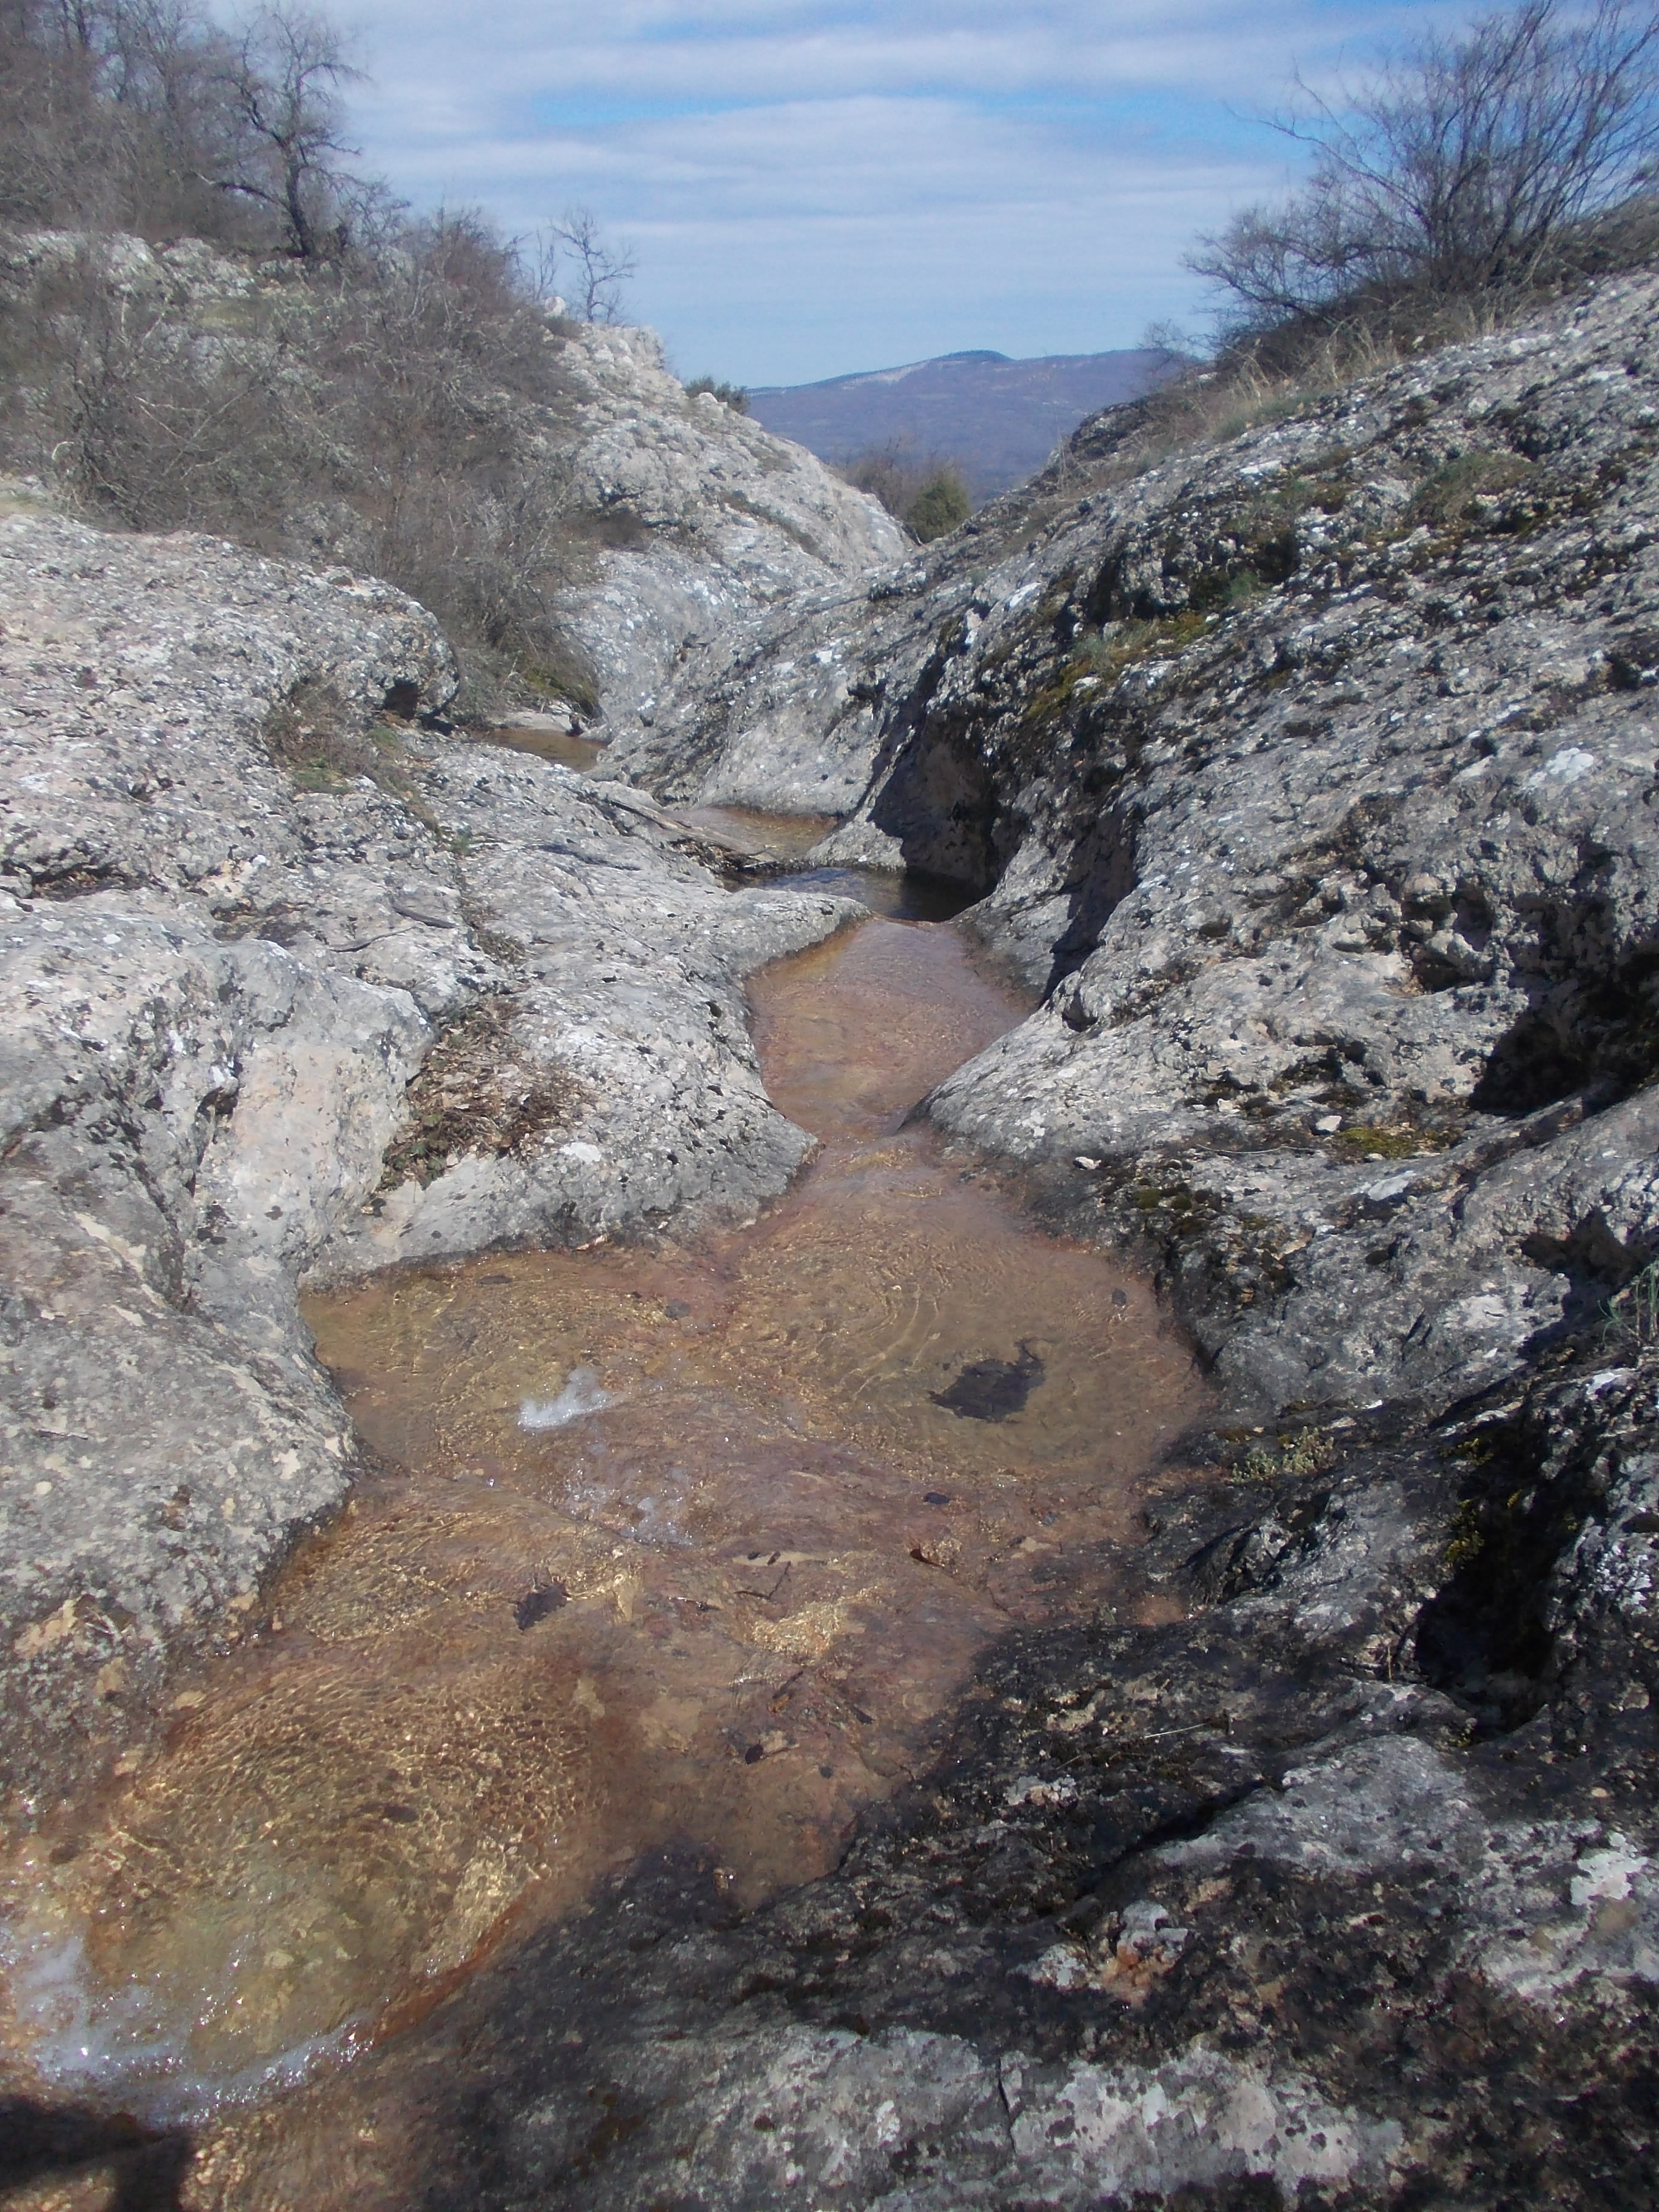
nature, rock, wilderness, walking, mountain, snow, sky, trail, adventure, stream, ridge, rocks, geology, mountains, wadi, moraine, geological phenomenon